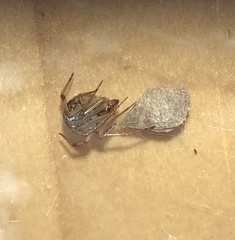
Species: Parasteatoda_tepidariorum